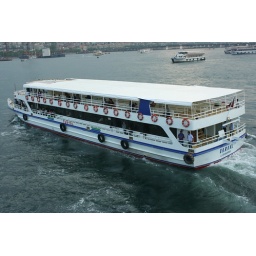
boat passing under galata bridge